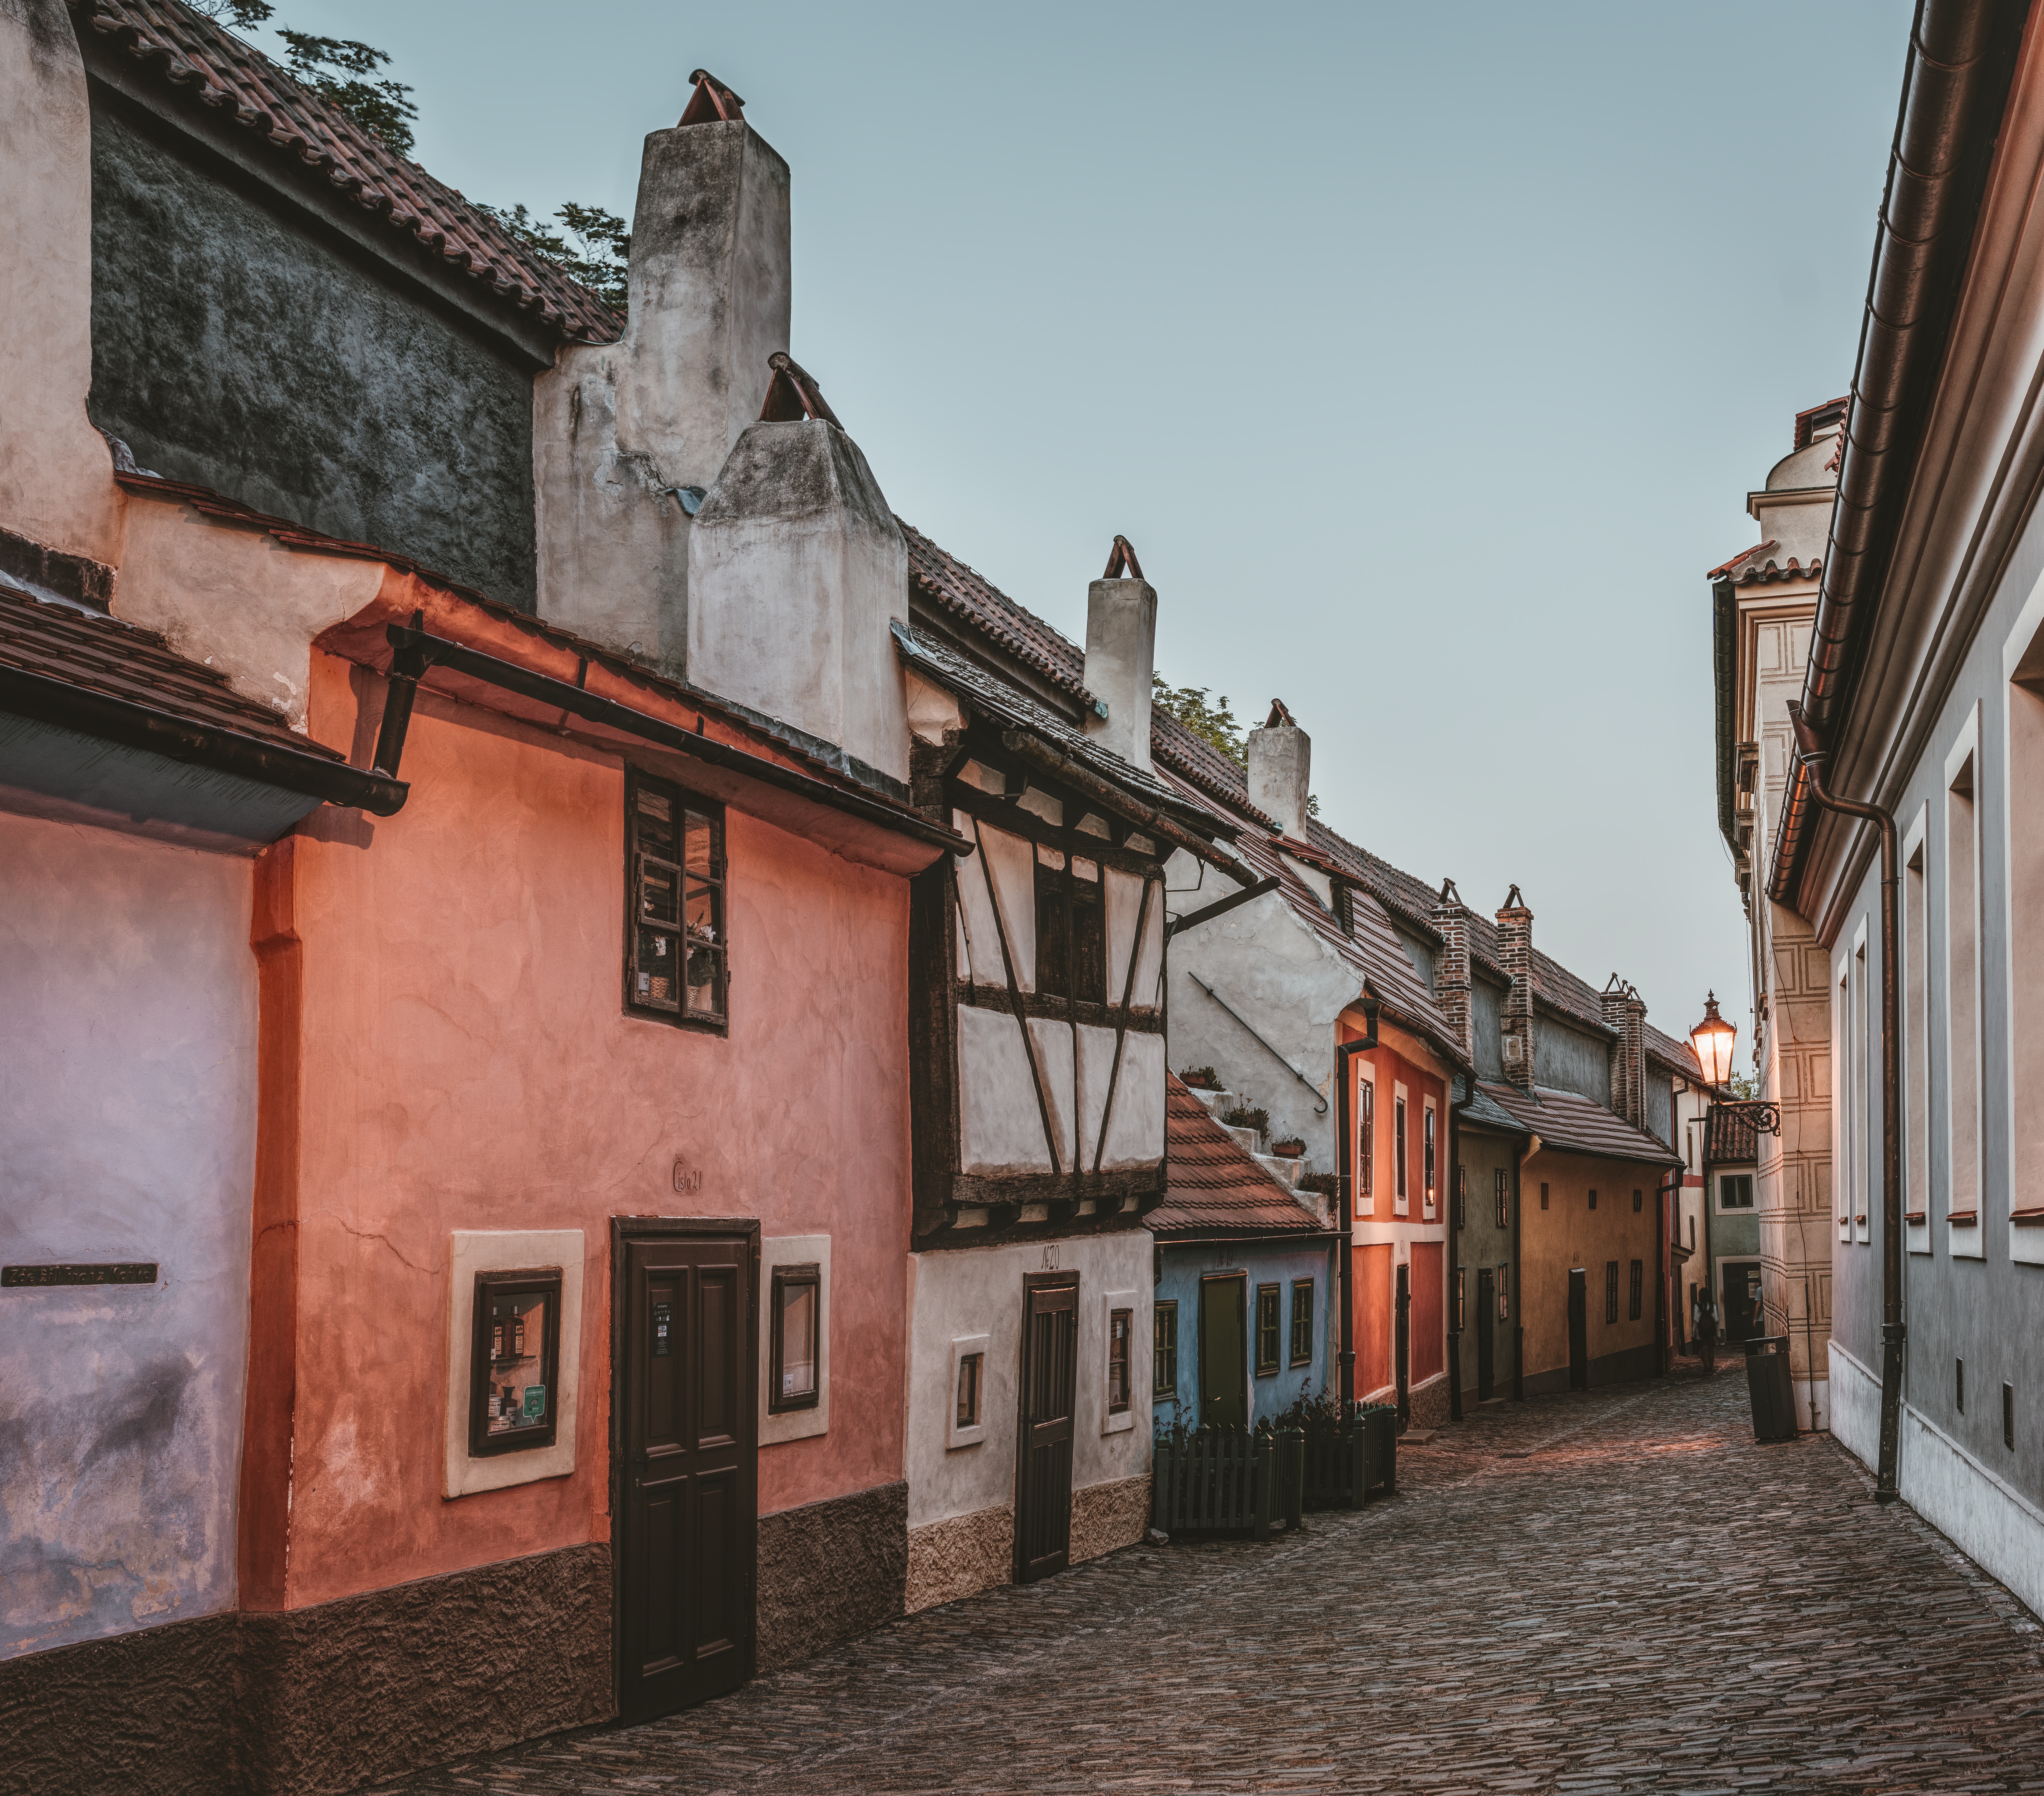
golden lane, prague, czech republic, city, architecture, tourism, mood, praha, historically, historic center, road, capital, romantic, house, building, atmospheric, facade, town, sky, wall, street, window, history, neighbourhood, historic site, roof, medieval architecture, alley